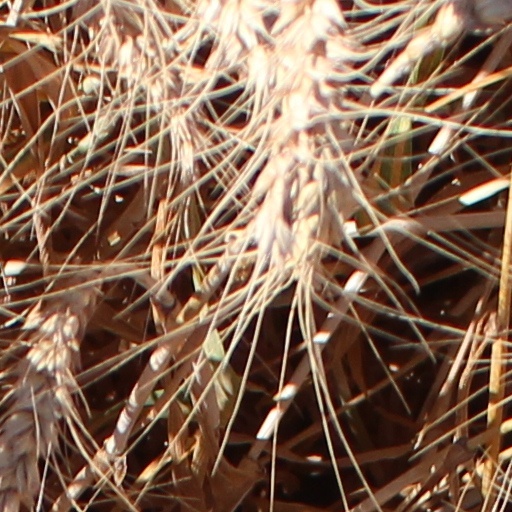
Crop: wheat